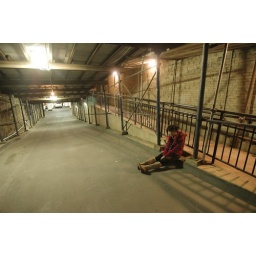
my dearest girl posing for me in a car park midnight in downtown new york